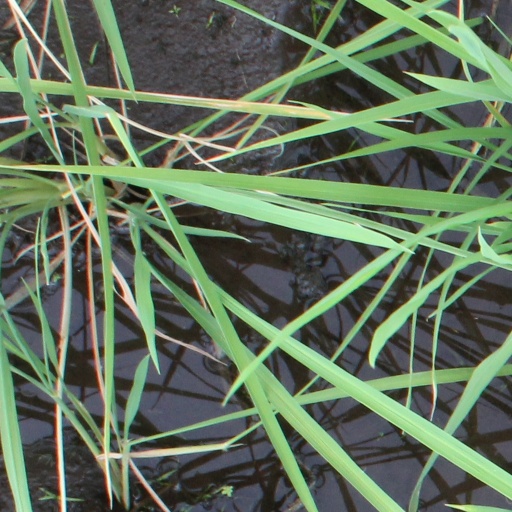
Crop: rice